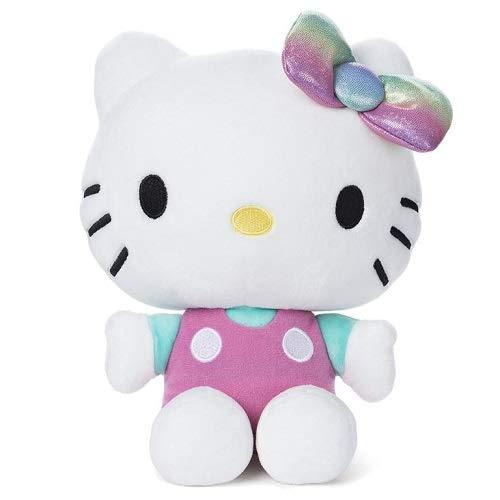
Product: GUND Hello Kitty Pink Outfit, 9.5"
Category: Toys & Games | Stuffed Animals & Plush Toys | Plush Figures
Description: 9.5” Hello Kitty plush from Sanrio featuring iridescent bow and pink overalls outfit.
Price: $25.54
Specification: ProductDimensions:4.5x7x10inches|ItemWeight:6.2ounces|ShippingWeight:6.4ounces(Viewshippingratesandpolicies)|ASIN:B07TLS3D5H|Itemmodelnumber:6054617|Manufacturerrecommendedage:12month-3years